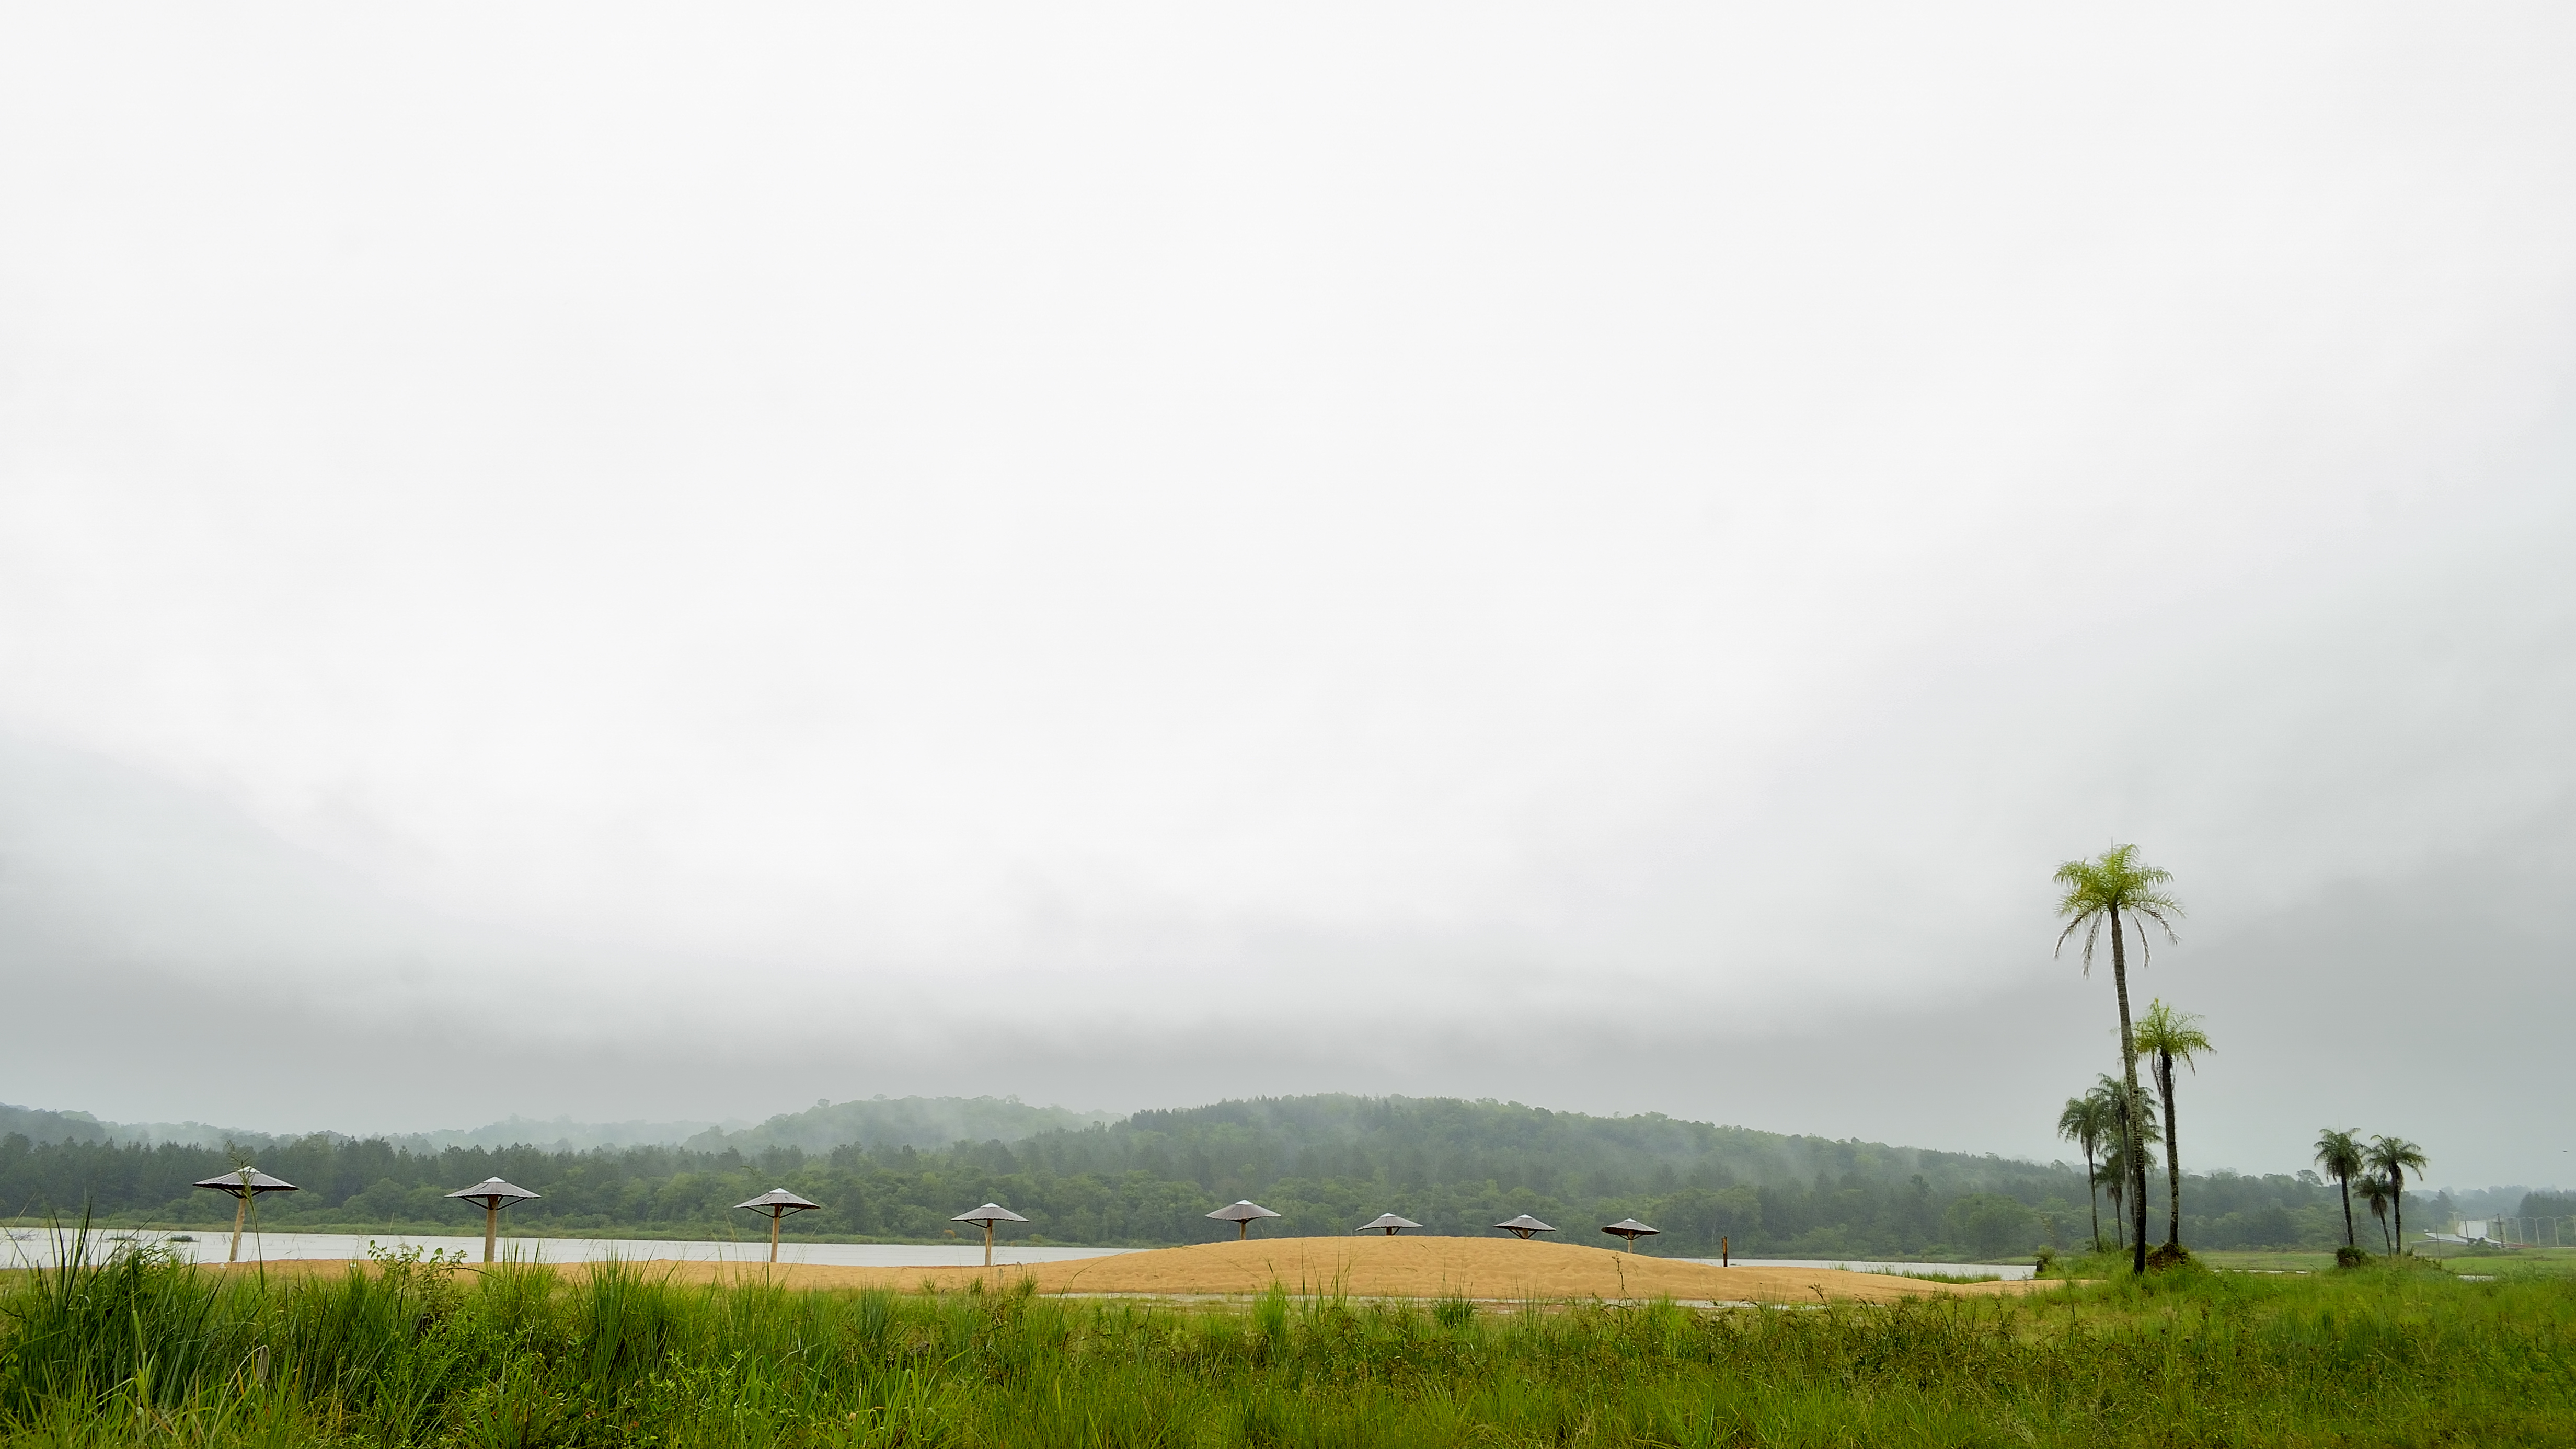
beach, tree, nature, grass, horizon, mountain, cloud, sky, fog, mist, field, meadow, prairie, cloudy, morning, rain, hill, wind, weather, haze, agriculture, plain, arena, grassland, rio, lluvia, verde, misiones, nublado, palmera, yabebiry, rural area, paya, atmospheric phenomenon, atmosphere of earth